John Denniston (judge)

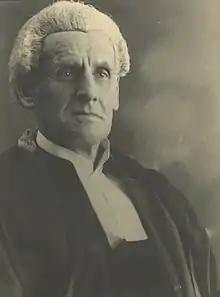
John Denniston in a barrister's wig

Sir John Edward Denniston (20 June 1845 – 22 July 1919) was a judge of the Supreme Court in Christchurch, New Zealand.